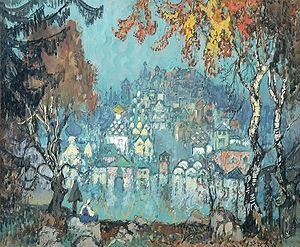
Constantin Ivanovitch Gorbatov, né le 17 mai 1876 à Stavropol et mort le 24 mai 1945 à Berlin, est un peintre post-impressionniste russe. Il signait ses tableaux à l'étranger C. Gorbatoff, selon la transcription de l'époque.